Discworld II: Missing Presumed...!?

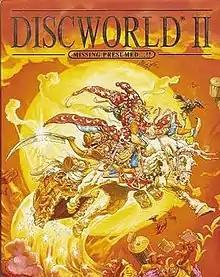
European cover art by "Discworld" novel cover artist Josh Kirby.

Discworld II: Missing Presumed...!? (released as Discworld II: Mortality Bytes! in North America) is a 1996 point-and-click adventure game based on Terry Pratchett's series of fantasy novels set on the mythical Discworld, and sequel to the 1995 video game of the same name. The story sees players assume the role of Rincewind the "wizzard" as he becomes burdened with the task of finding Death and coercing him out of an impromptu retirement and back into his regular duties. The game's plot borrows from a number of "Discworld" books, including key elements from "Reaper Man" and "Moving Pictures".